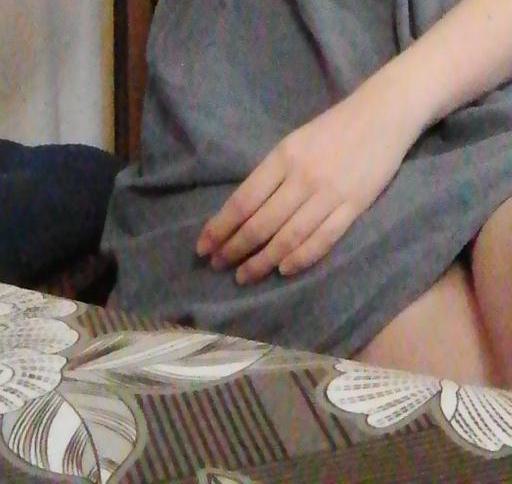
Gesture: no_gesture